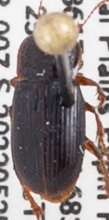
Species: Harpalus desertus
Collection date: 2022-05-25
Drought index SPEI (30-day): -0.17
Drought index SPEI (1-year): -1.13
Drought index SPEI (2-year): -1.28